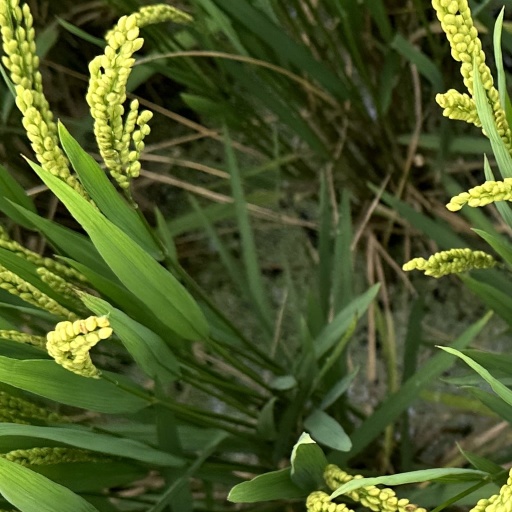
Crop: rice